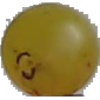
Label: Grape White 3